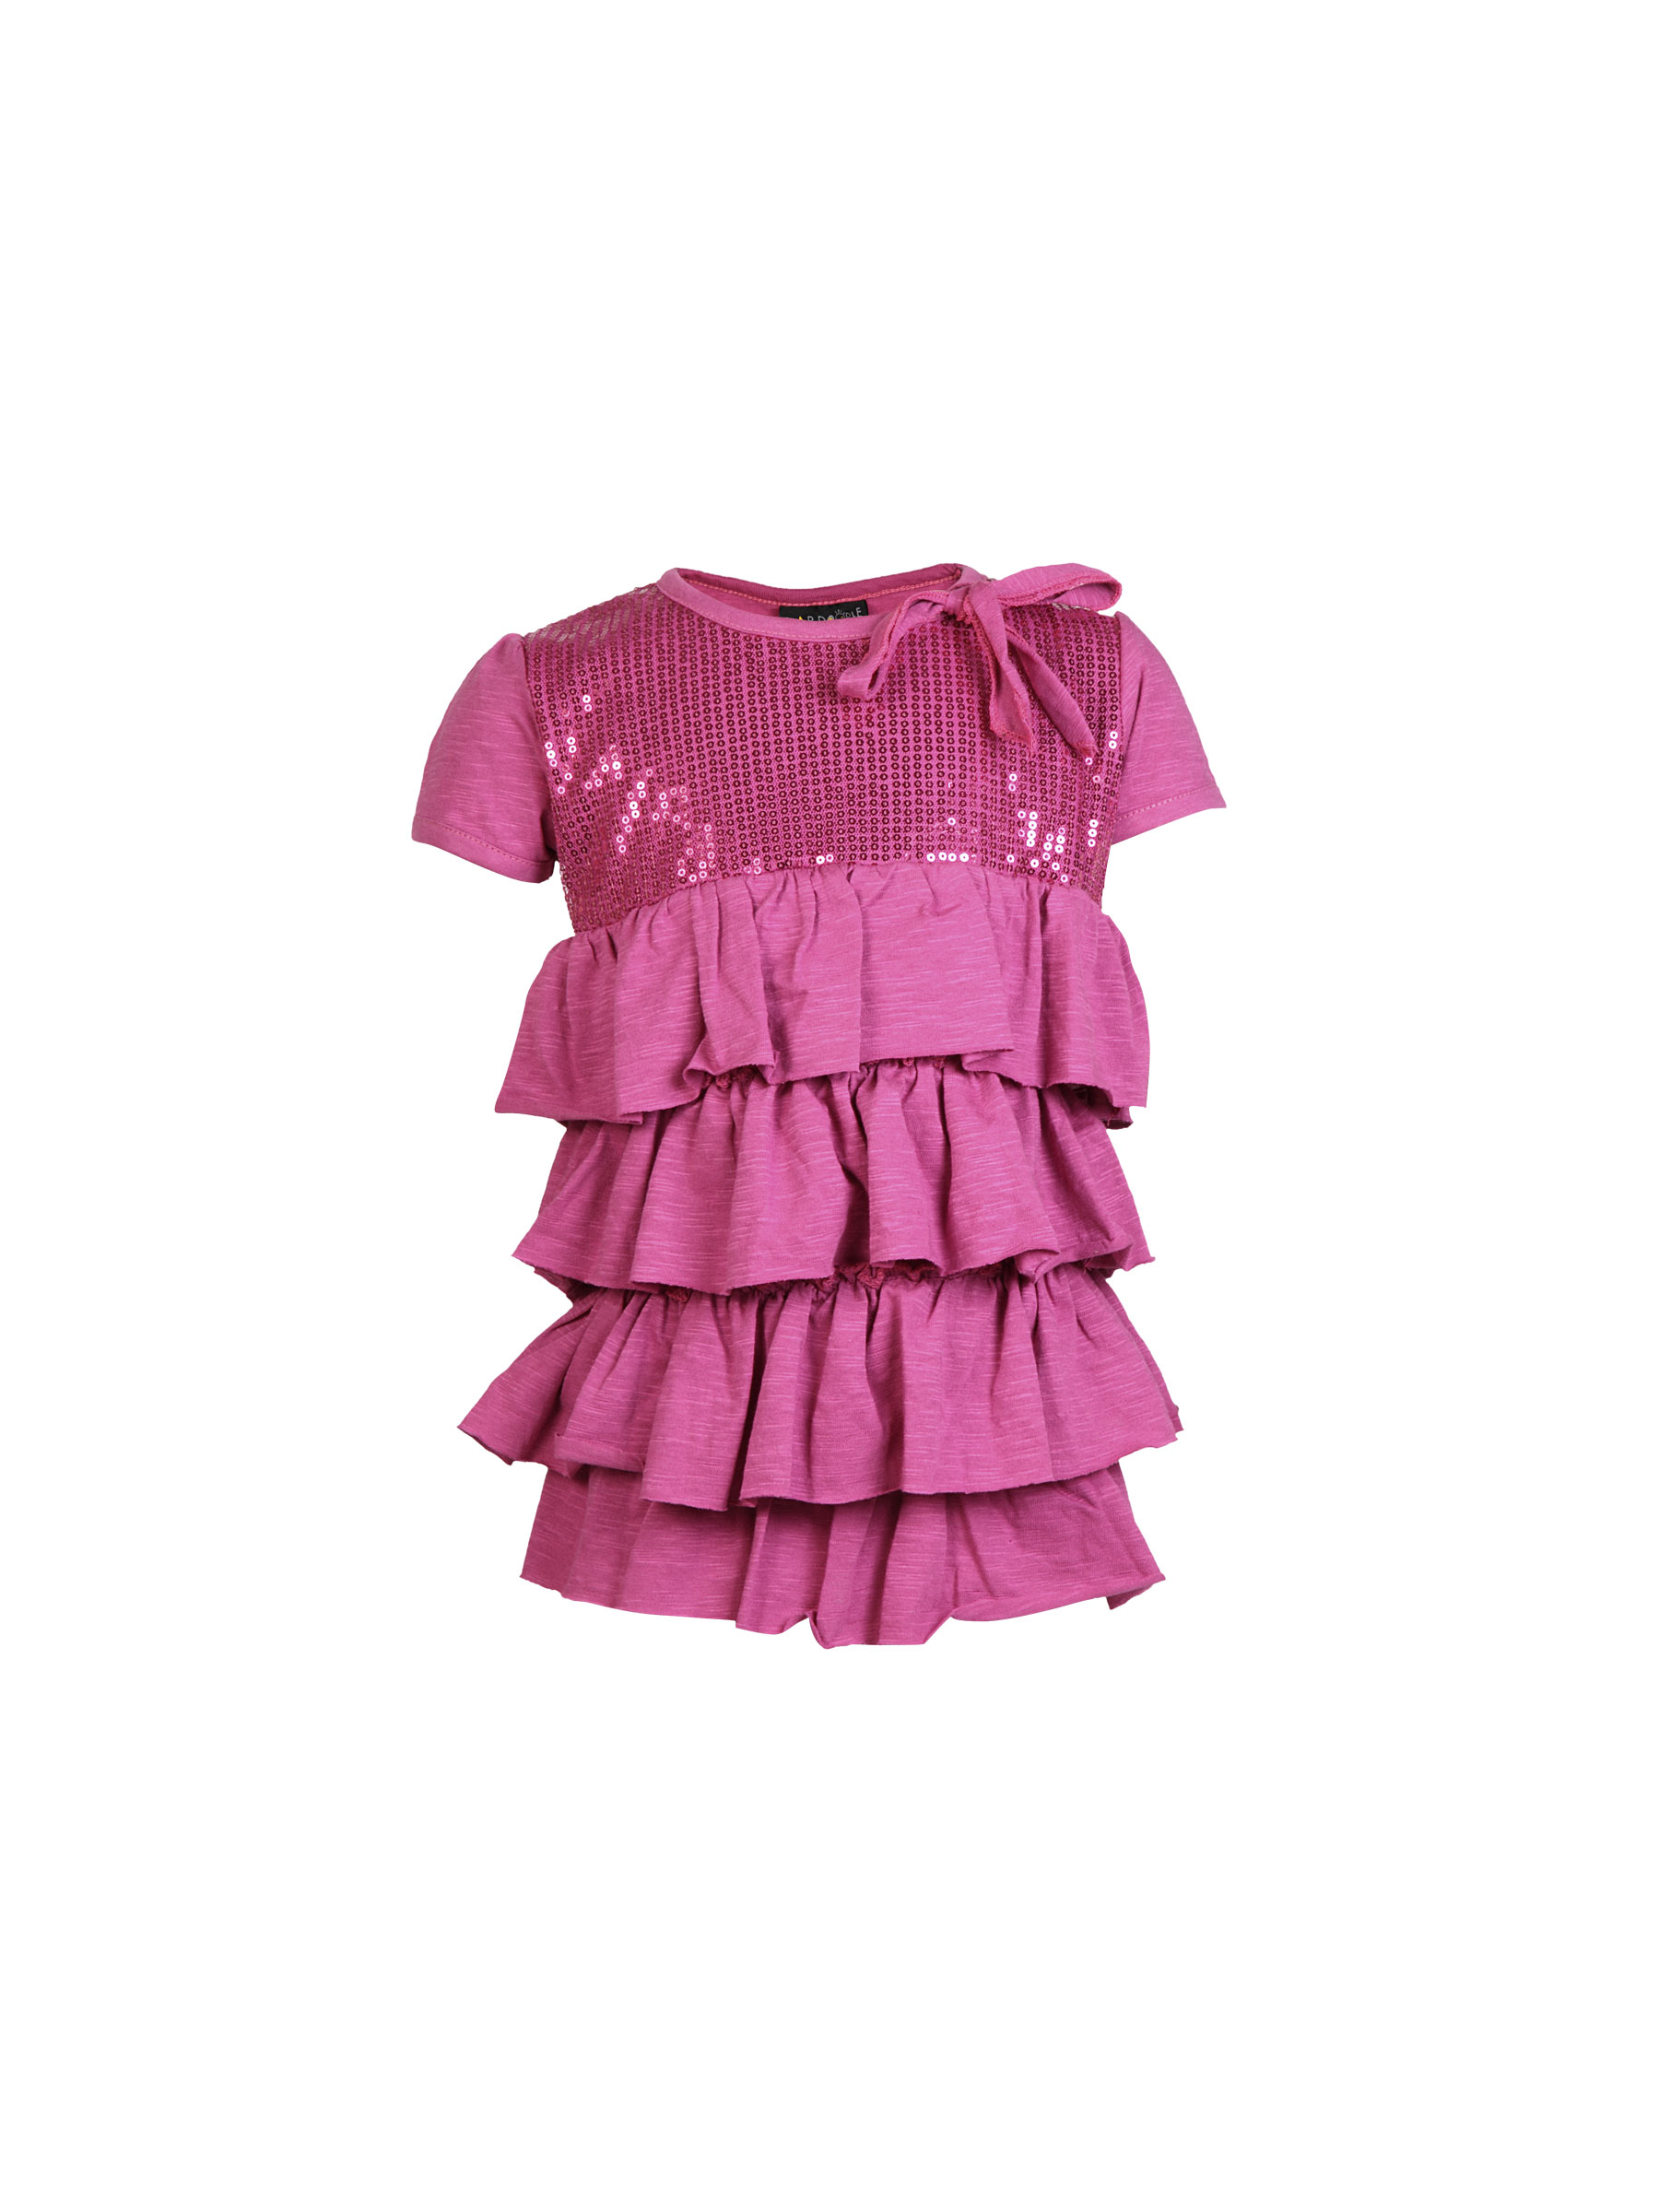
Doodle Kids Girls Magenta Layer Top
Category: Apparel / Topwear / Tops
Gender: Girls
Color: Magenta
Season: Fall 2011
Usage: Casual